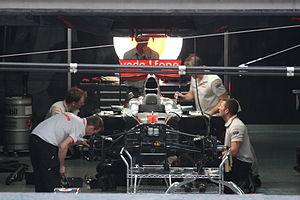
Le Grand Prix automobile de Malaisie 2010, disputé sur le circuit international de Sepang le 4 avril 2010, est la douzième édition du Grand Prix, la 823ᵉ épreuve du championnat du monde de Formule 1 courue depuis 1950 et la troisième manche du championnat 2010.